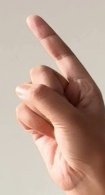
ASL sign: Z